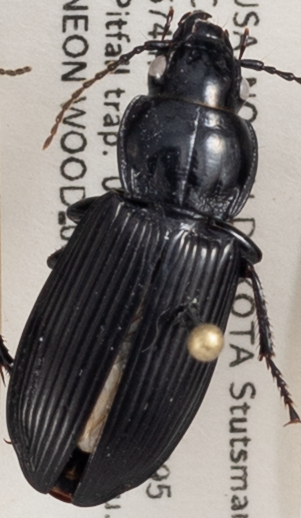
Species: Pterostichus melanarius melanarius
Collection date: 2018-09-04
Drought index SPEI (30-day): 0.33
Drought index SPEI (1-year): -0.048
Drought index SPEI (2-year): -0.46